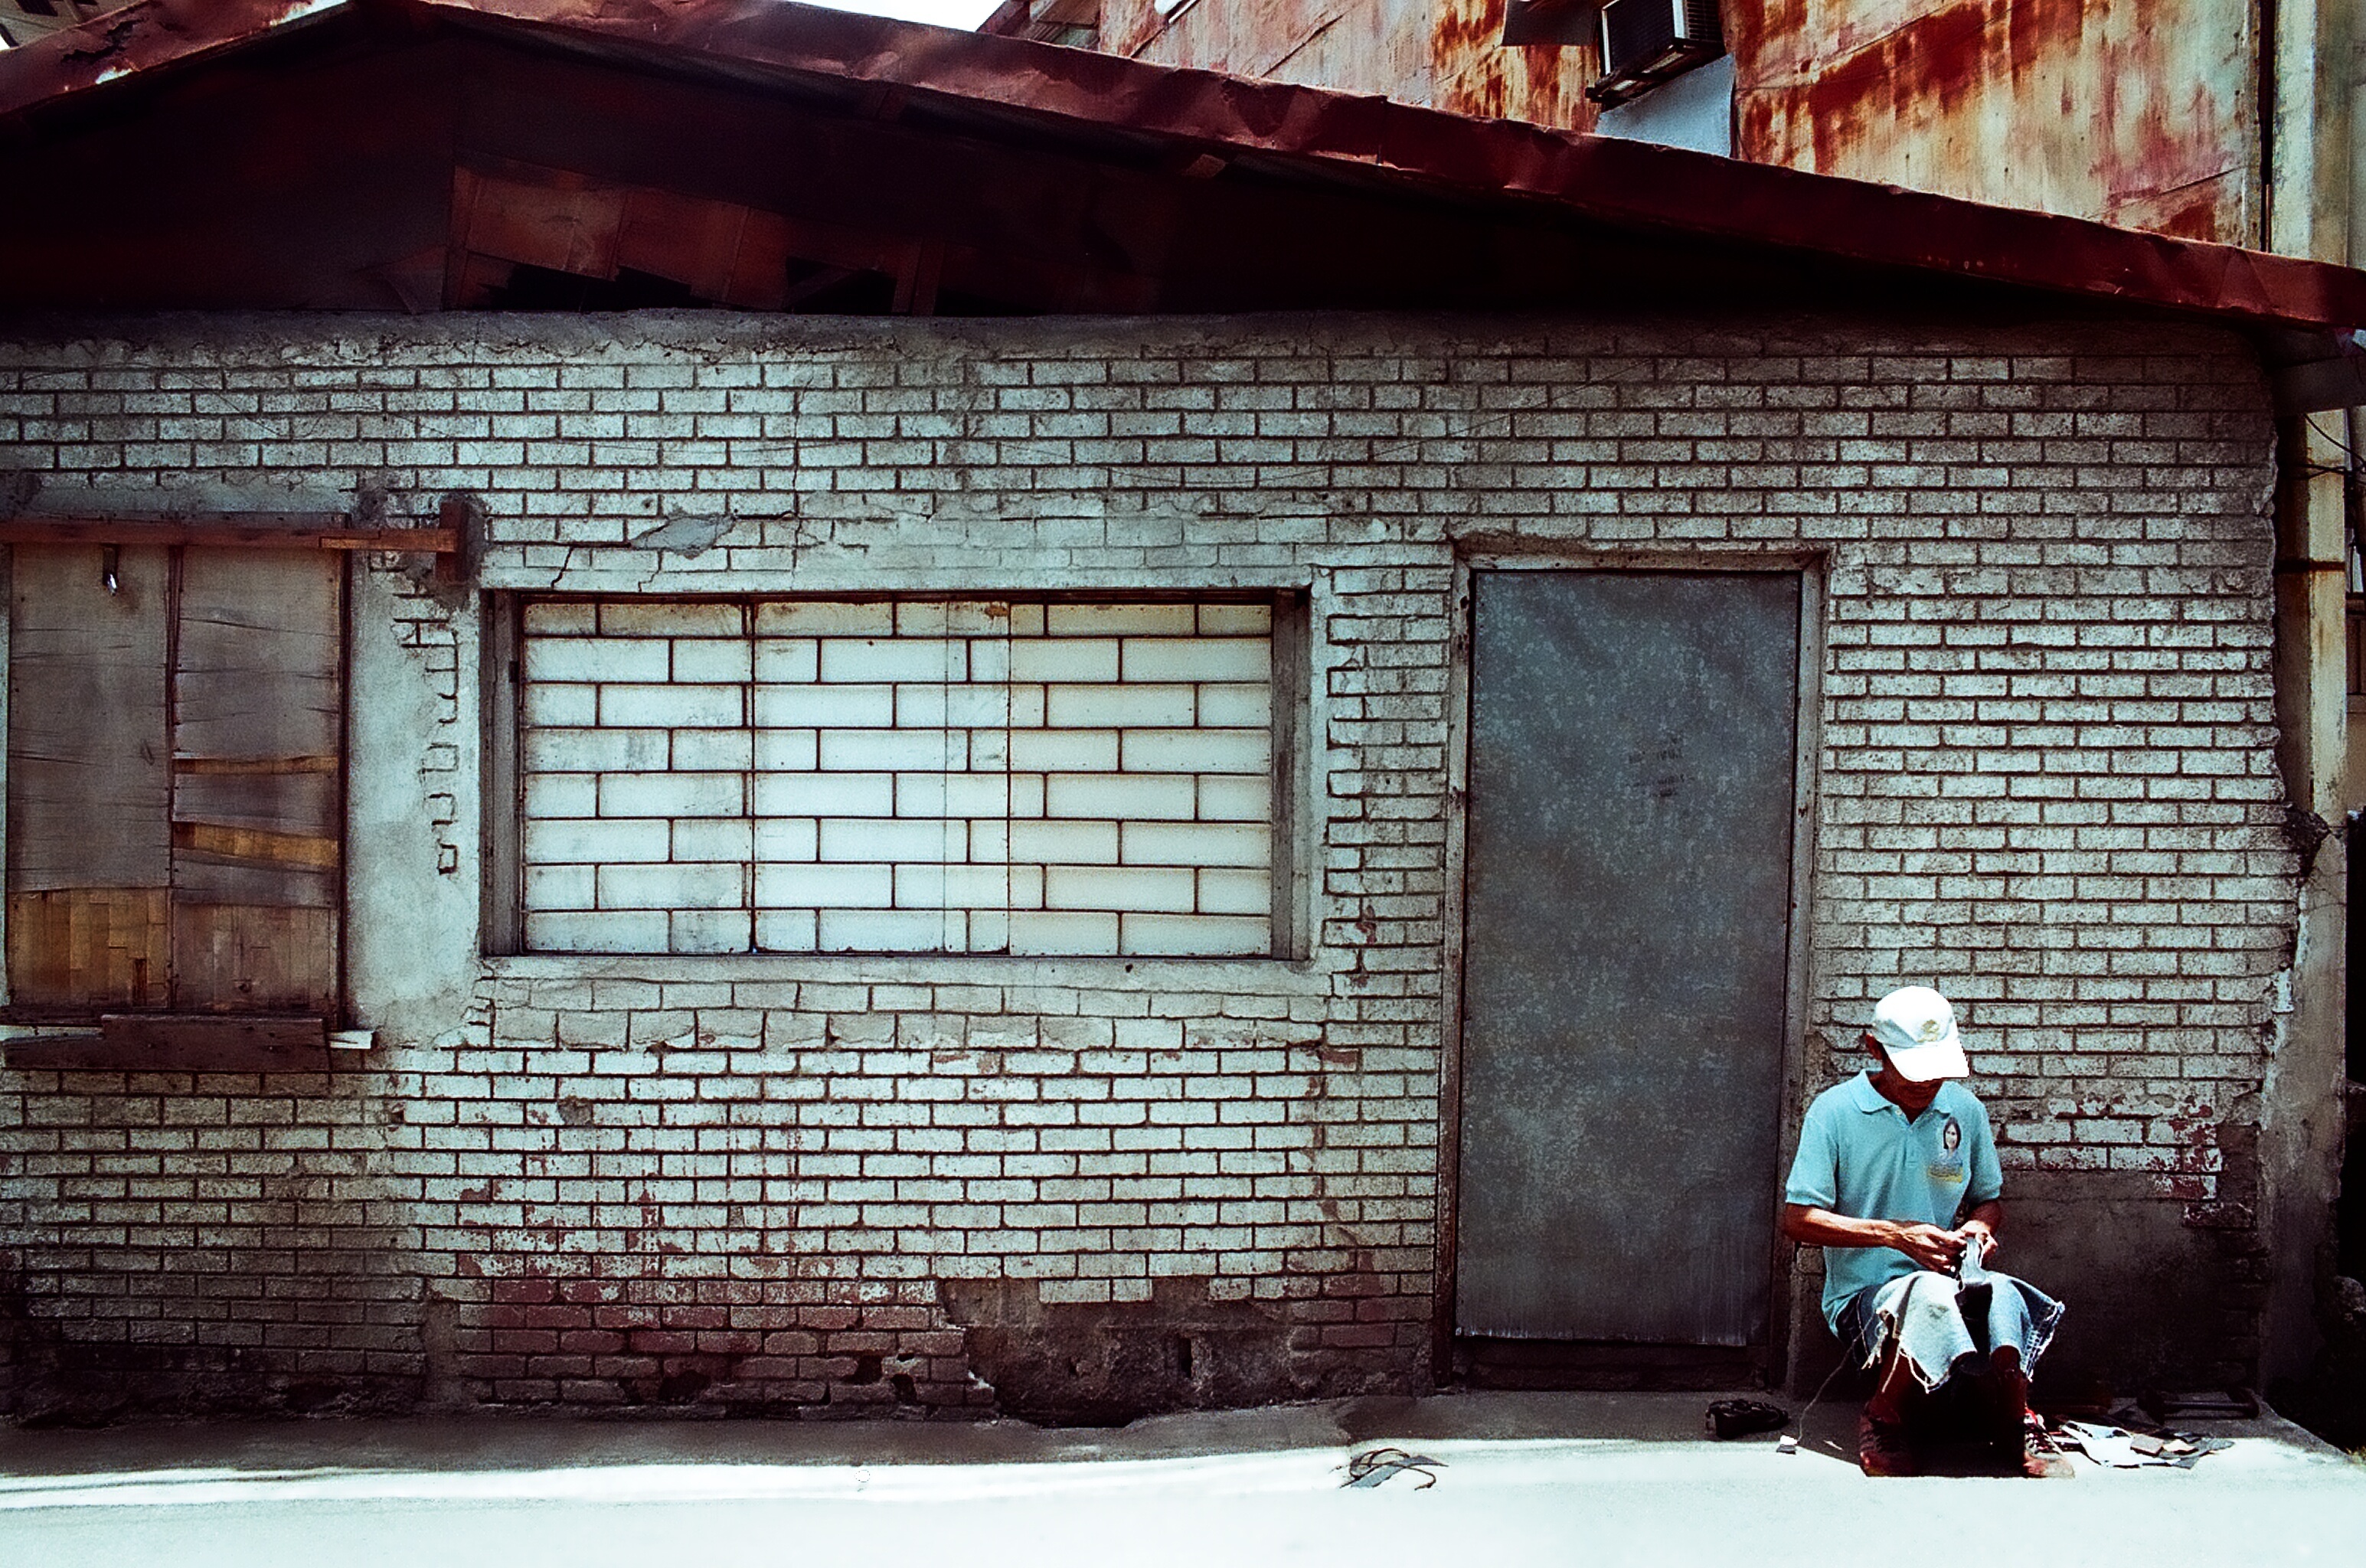
winter, wood, street, house, window, home, wall, color, brick, temple, photograph, history, image, urban area